Sky position (RA, Dec in degrees): 149.845, -0.01649
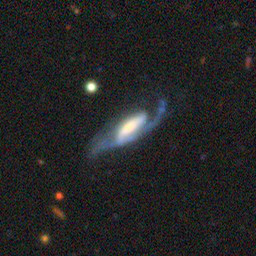
Galaxy morphology: Disturbed Galaxies